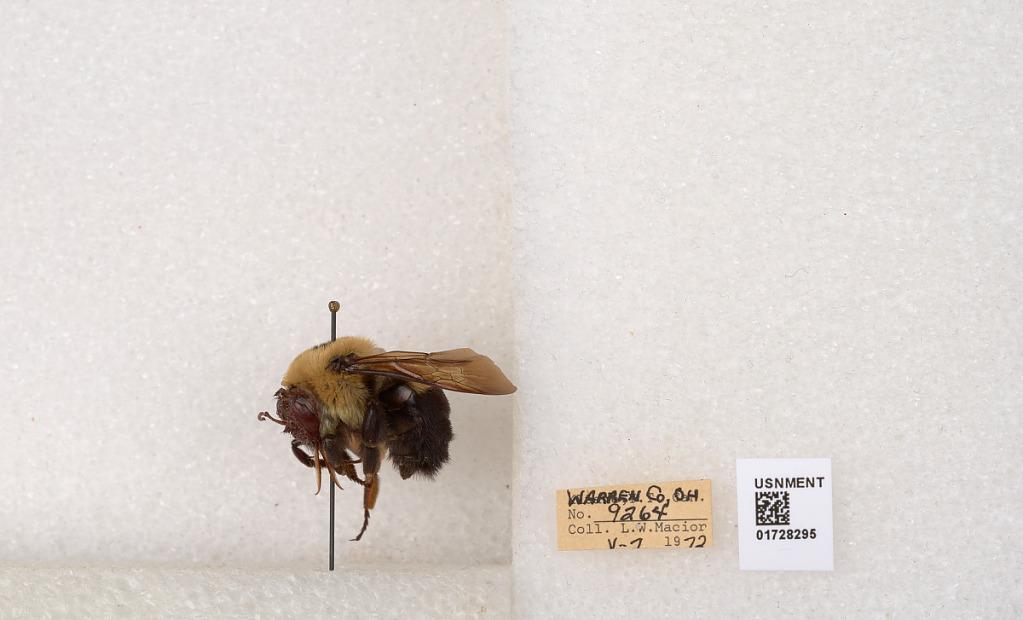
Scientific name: Bombus (Separatobombus) griseocollis (De Geer)
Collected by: L. Macior
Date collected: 1972-5-7
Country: United States
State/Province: Ohio
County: Warren
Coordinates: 39.4276, -84.1668